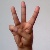
The image shows a hand gesture representing the letter 'W' in Indian Sign Language.